Batus barbicornis

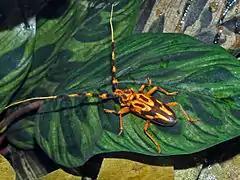

"Batus barbicornis" grows up to 4 centimetres in length. The species shows aposematic coloration of contrasting black and orange, with red antennae adorned with four black setal tufts.